Oslo Police Museum

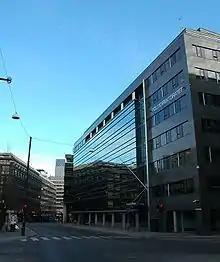
Oslo Police Museum at Hammersborggata 12

Oslo Police Museum is a Police Museum in Oslo, Norway. The museum was established in 1902. Until 1973, it was known as the Criminal Museum ("Kriminalmuseet") . The museum documents the history of police work in the city of Oslo. The museum is housed at the Oslo Central police station "(Sentrum politistasjon") located at Hammersborggata 12 in the central Oslo neighborhood of St. Hanshaugen. Other police museum in Norway are maintained in Trondheim and Bergen.